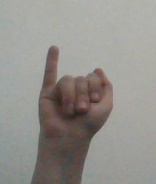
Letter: meem